Antwerp, Victoria

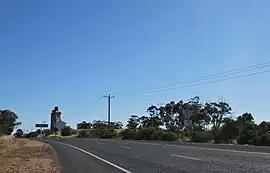
Entering Antwerp

Antwerp is a locality in Victoria, Australia on the Dimboola – Rainbow Road, in the Shire of Hindmarsh, north of Dimboola and north-west of Melbourne. The Wimmera River passes west of the locality. The population at the was 63.